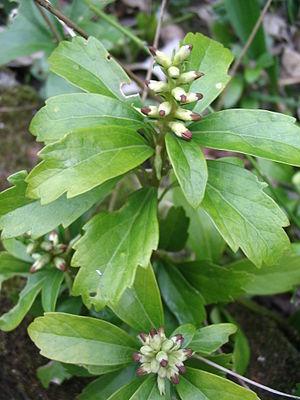
Pachysandra terminalis - Bourgeons de plante cultivée en Ile de France
Pachysandra terminalis est une espèce de plantes à fleur de la famille des Buxaceae, originaire du Japon, de la Corée et du Nord-Est de la Chine.